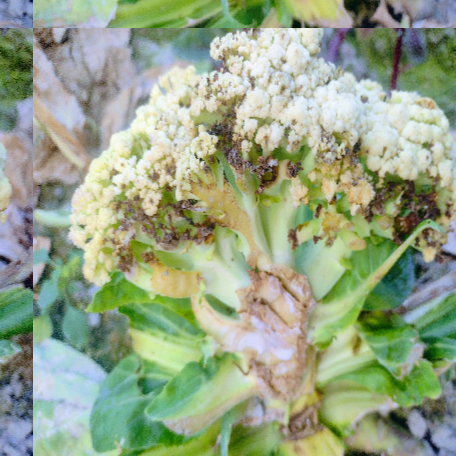
Label: Bacterial spot rot